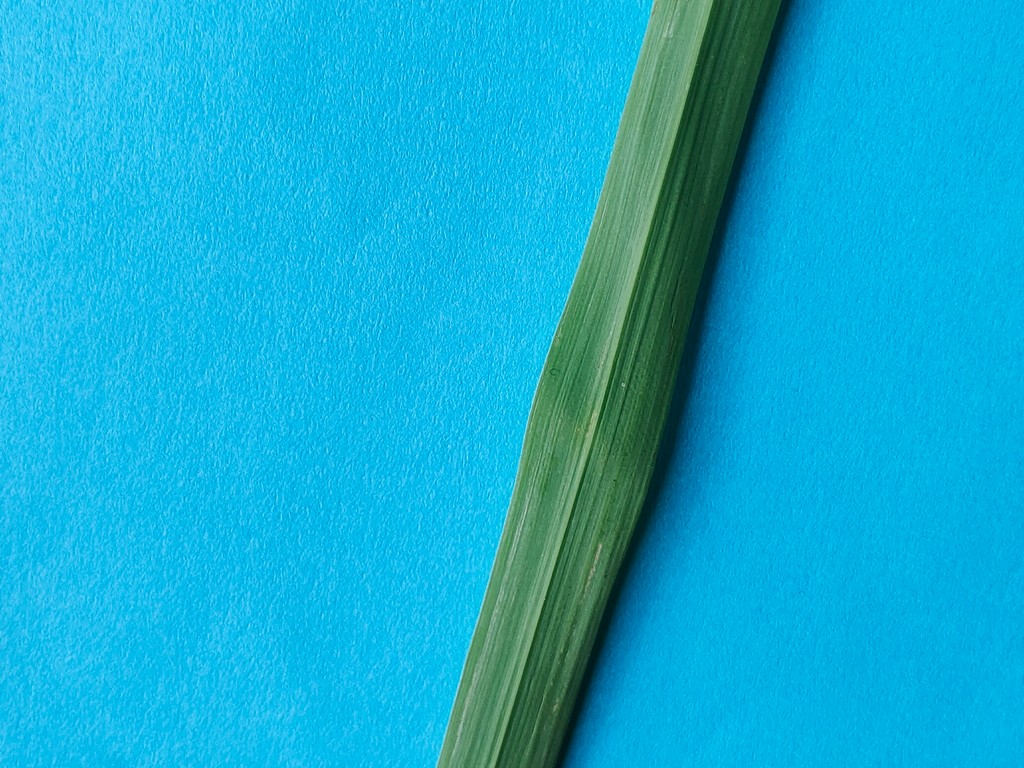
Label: Healthy